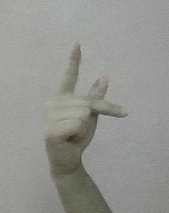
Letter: dha